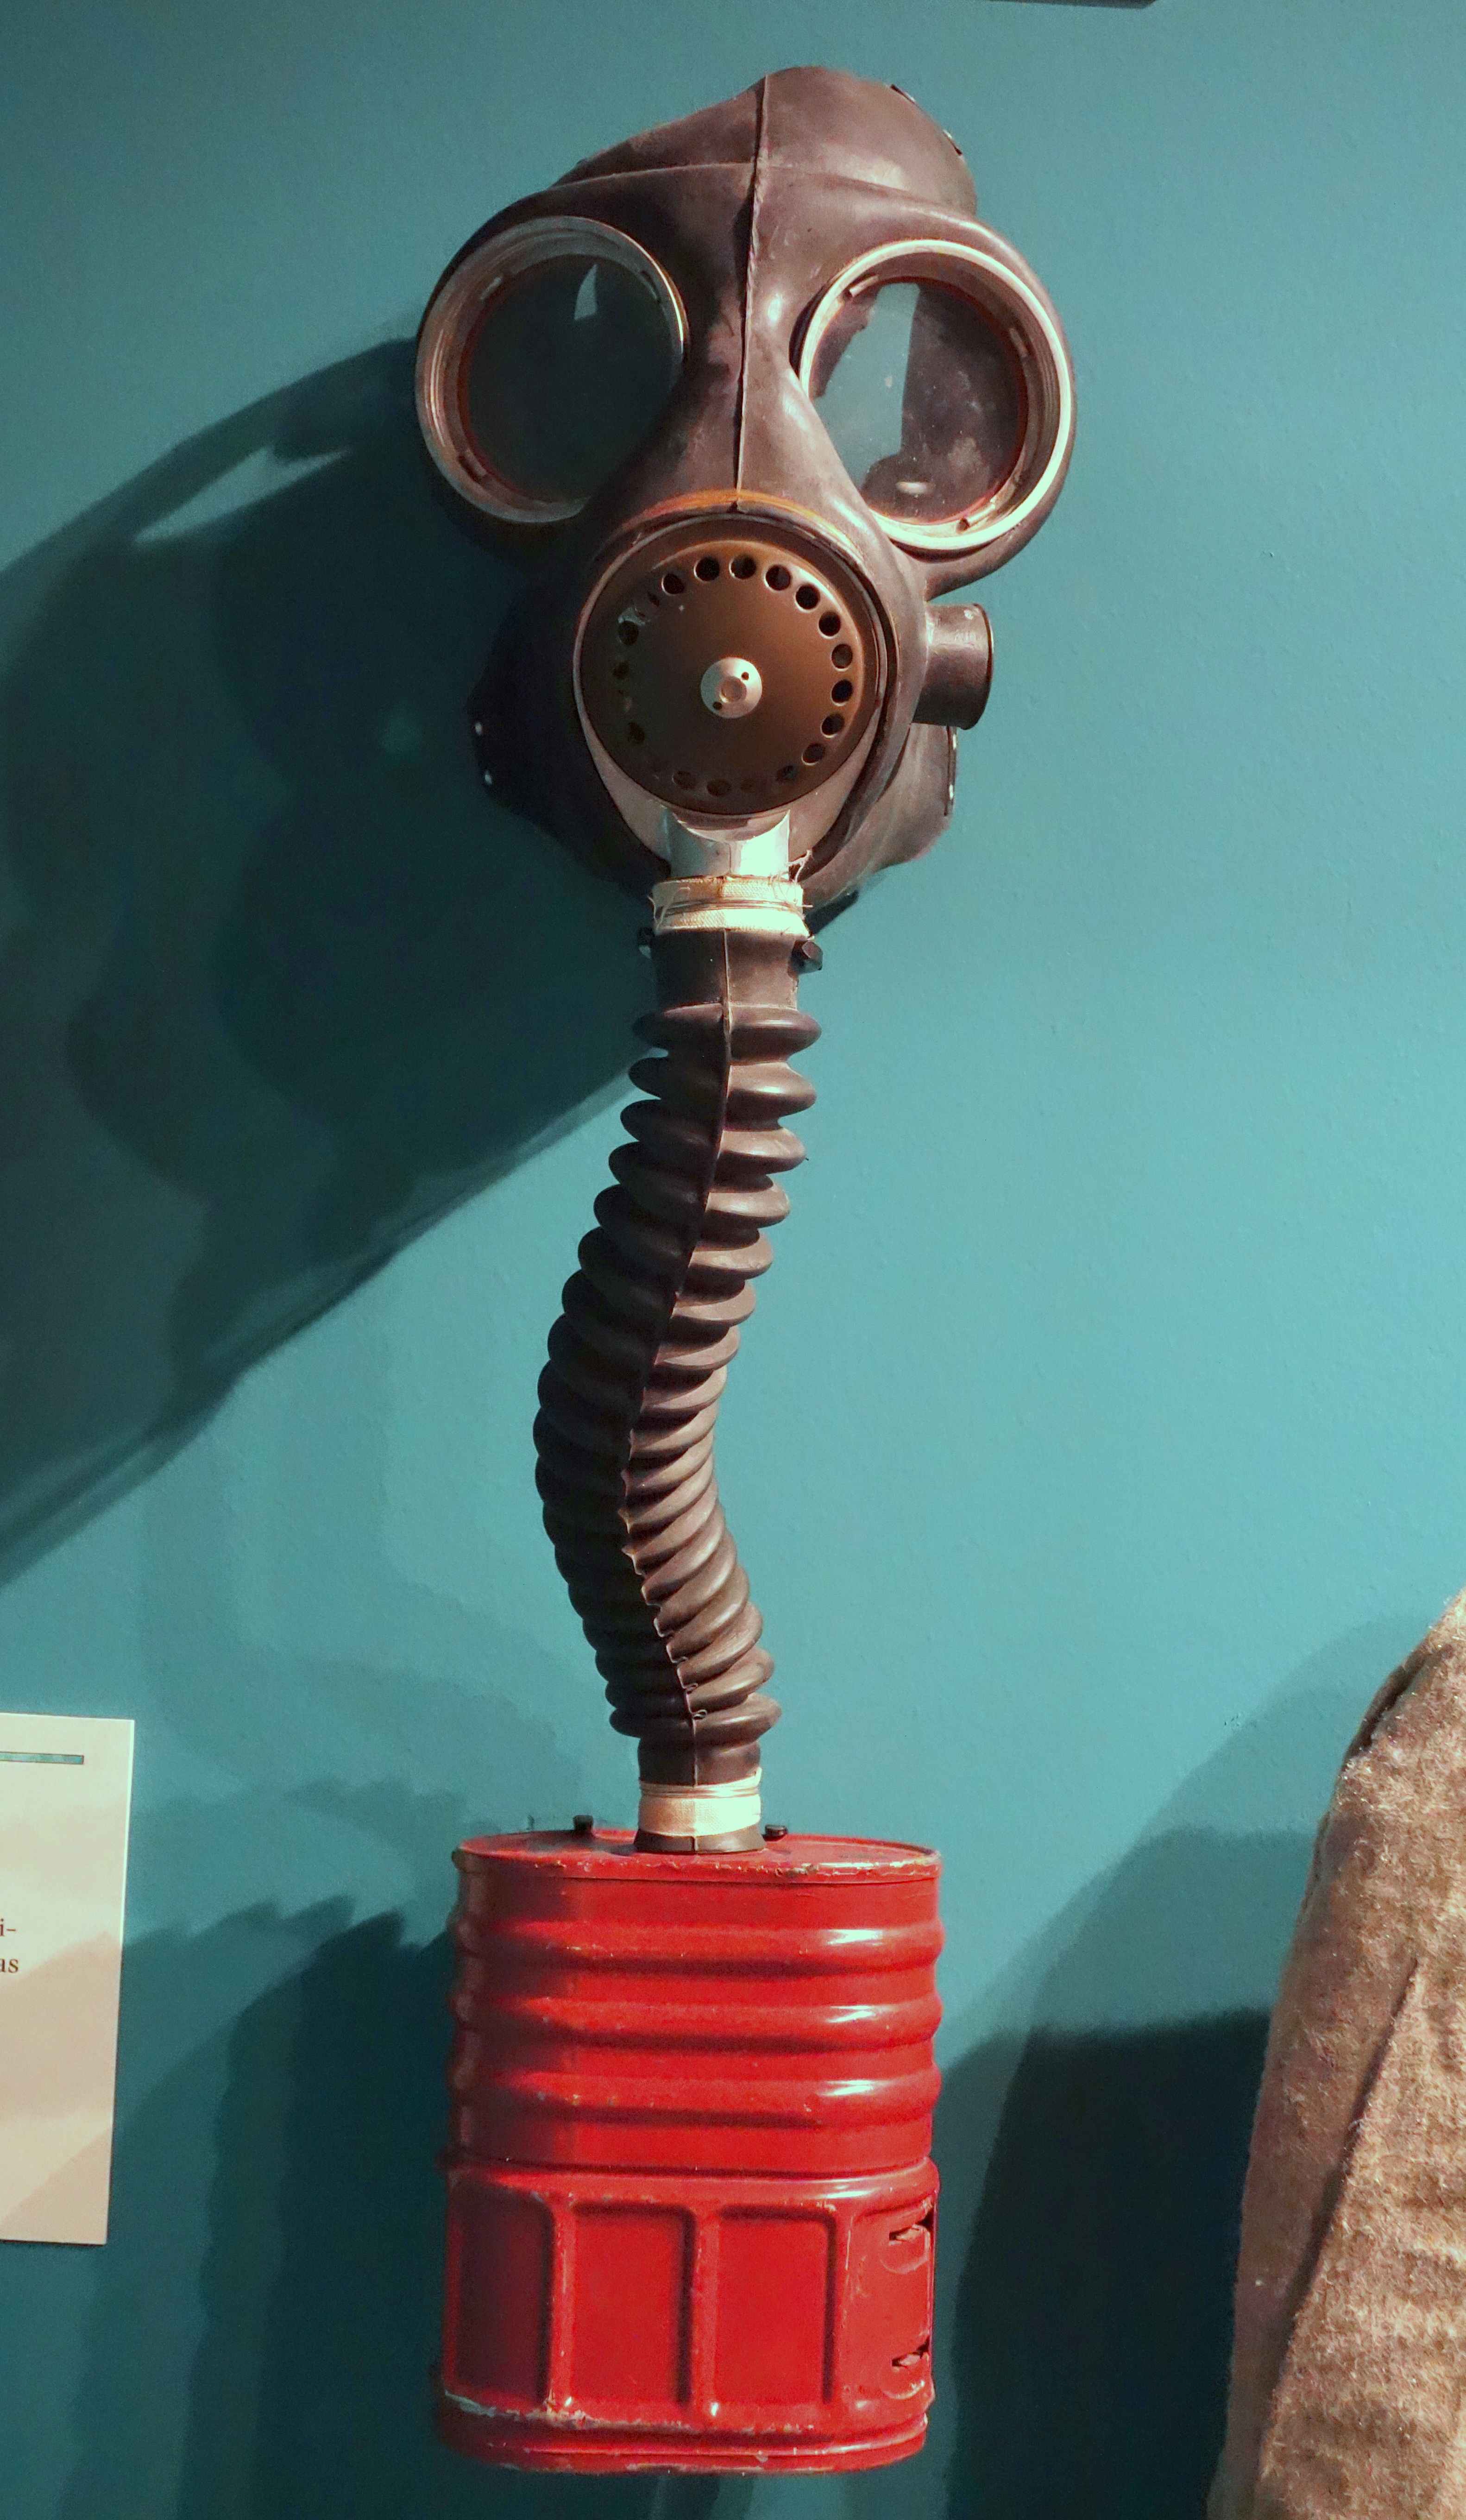
military, red, museum, equipment, blue, box, clothing, sculpture, art, mask, charcoal, gas, exhibit, filter, protection, costume, ww1, respirator, anti, personal protective equipment, glenbow